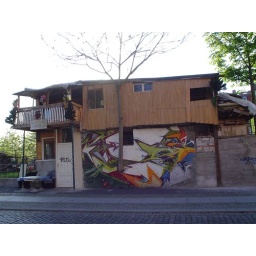
wall tree house, originally built by a turkish guy on a small 'no mans land' between the berlin wall and west berlin